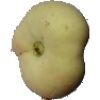
Label: Peach Flat 1